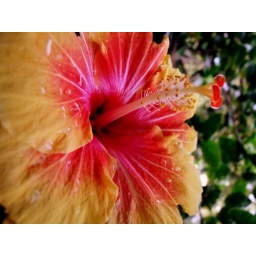
Hibiscus flower in Mum's house